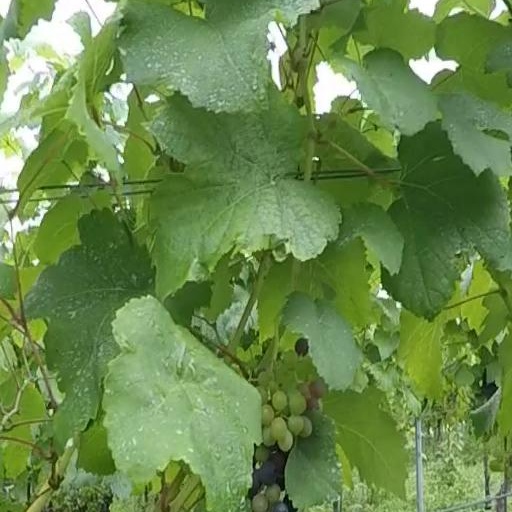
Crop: grape